Gymnasium Beekvliet

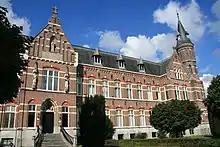
Sint Michielsgestel - Seminarielaan 16 - Seminarie Beekvliet

Today's "Gymnasium Beekvliet" originated from the episcopal seminary and boarding school Beekvliet. "Kleinseminarie Beekvliet" was founded in Sint-Michielsgestel in 1815.